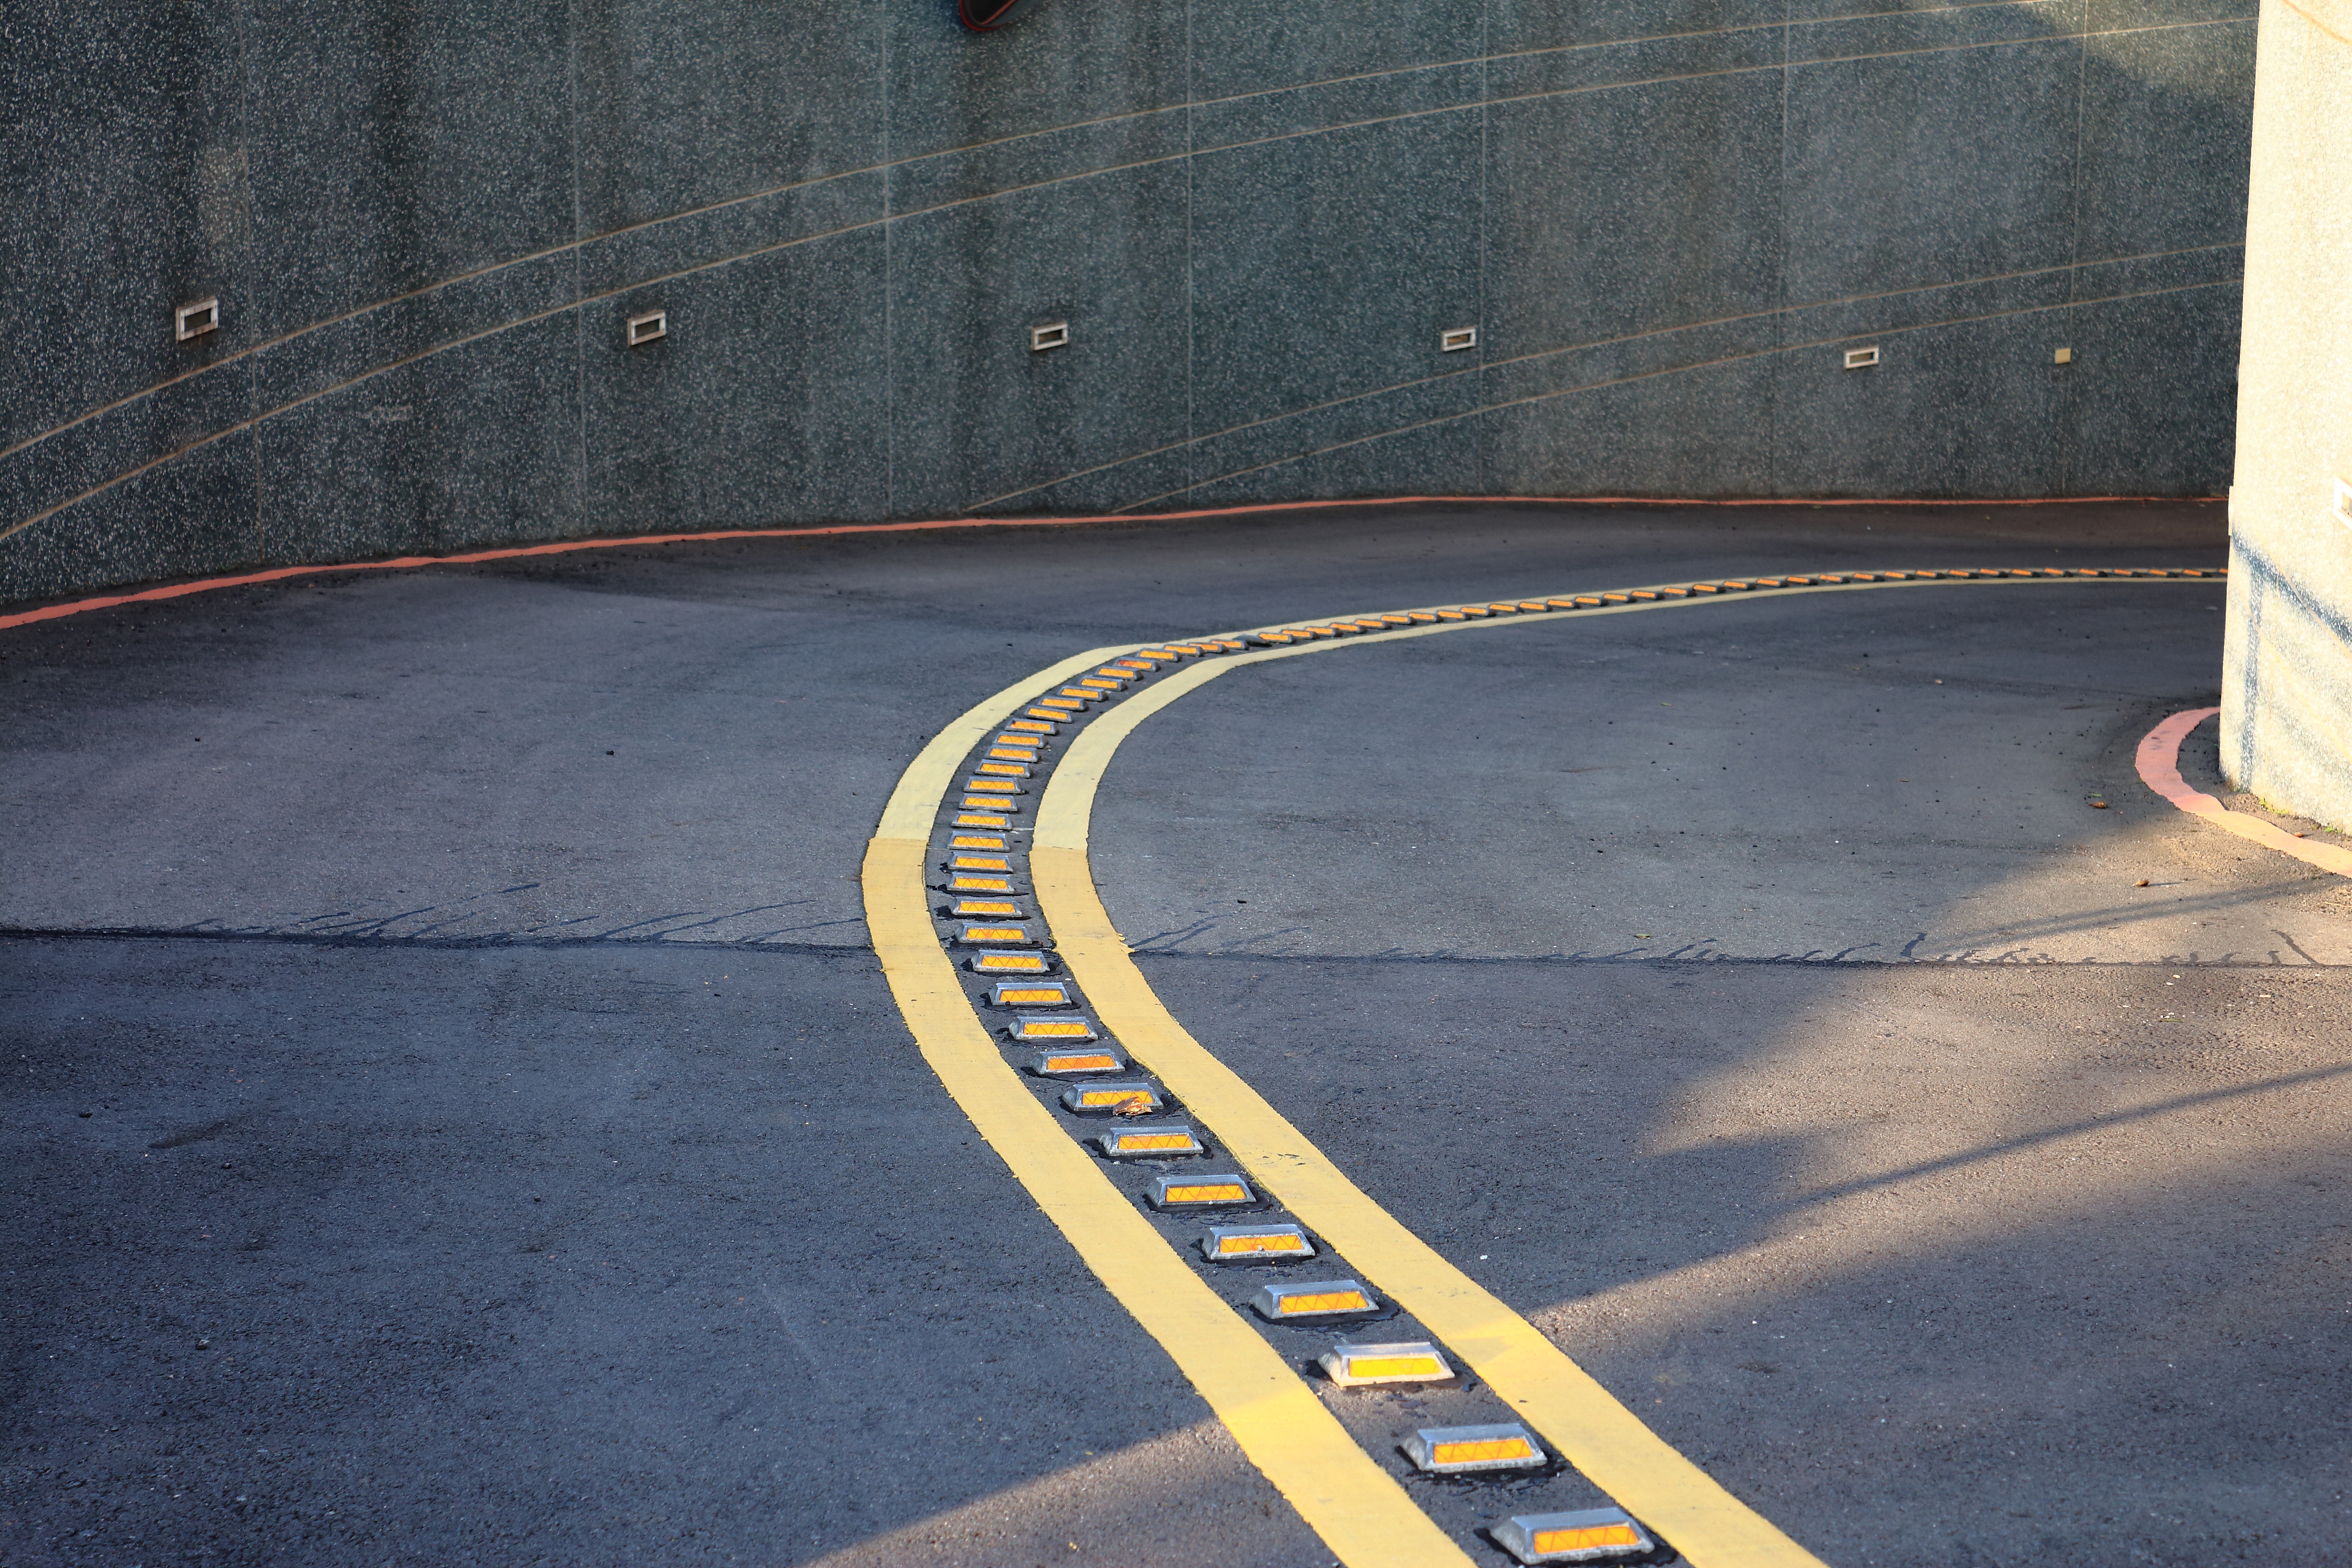
wood, road, floor, parking, asphalt, underground, line, color, blue, lane, infrastructure, shape, flooring, road surface, newnham, national central university, hakka museum